Valdeacederas (Madrid Metro)

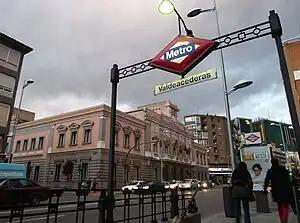

Valdeacederas is a station on Line 1 of the Madrid Metro, opened in 1961 and located in Valdeacederas. It is located in Zone A.